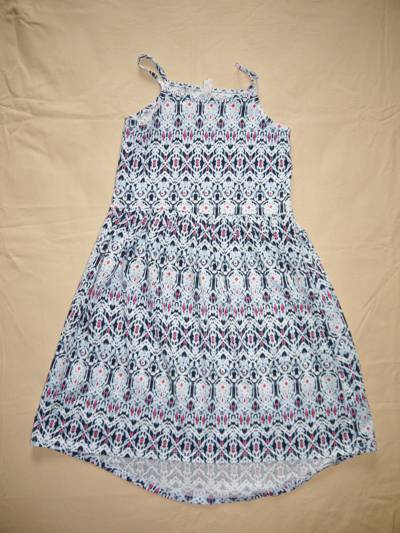
Waste category: clothes